Carbon-Blanc

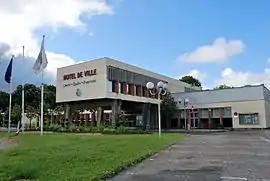
The town hall in Carbon-Blanc

Carbon-Blanc is a commune in the Gironde department in Nouvelle-Aquitaine in southwestern France. The commune was created in 1853 when it was separated from neighboring Bassens by decree of Napoleon III.